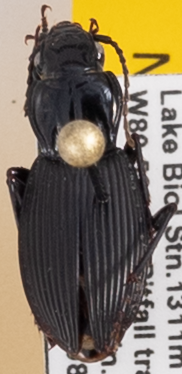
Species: Pterostichus lachrymosus
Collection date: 2023-08-08
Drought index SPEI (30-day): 0.1
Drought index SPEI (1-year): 0.24
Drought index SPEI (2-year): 0.03